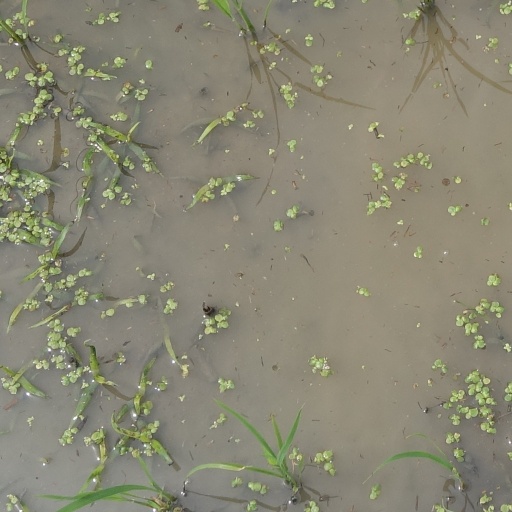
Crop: rice